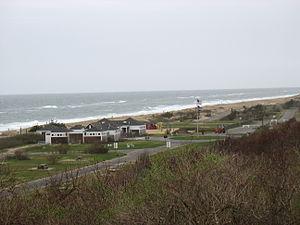
Cet article concerne une liste des parcs d'État de New York aux États-Unis d'Amérique par ordre alphabétique. Ils sont gérés par le New York State Office of Parks, Recreation and Historic Preservation.